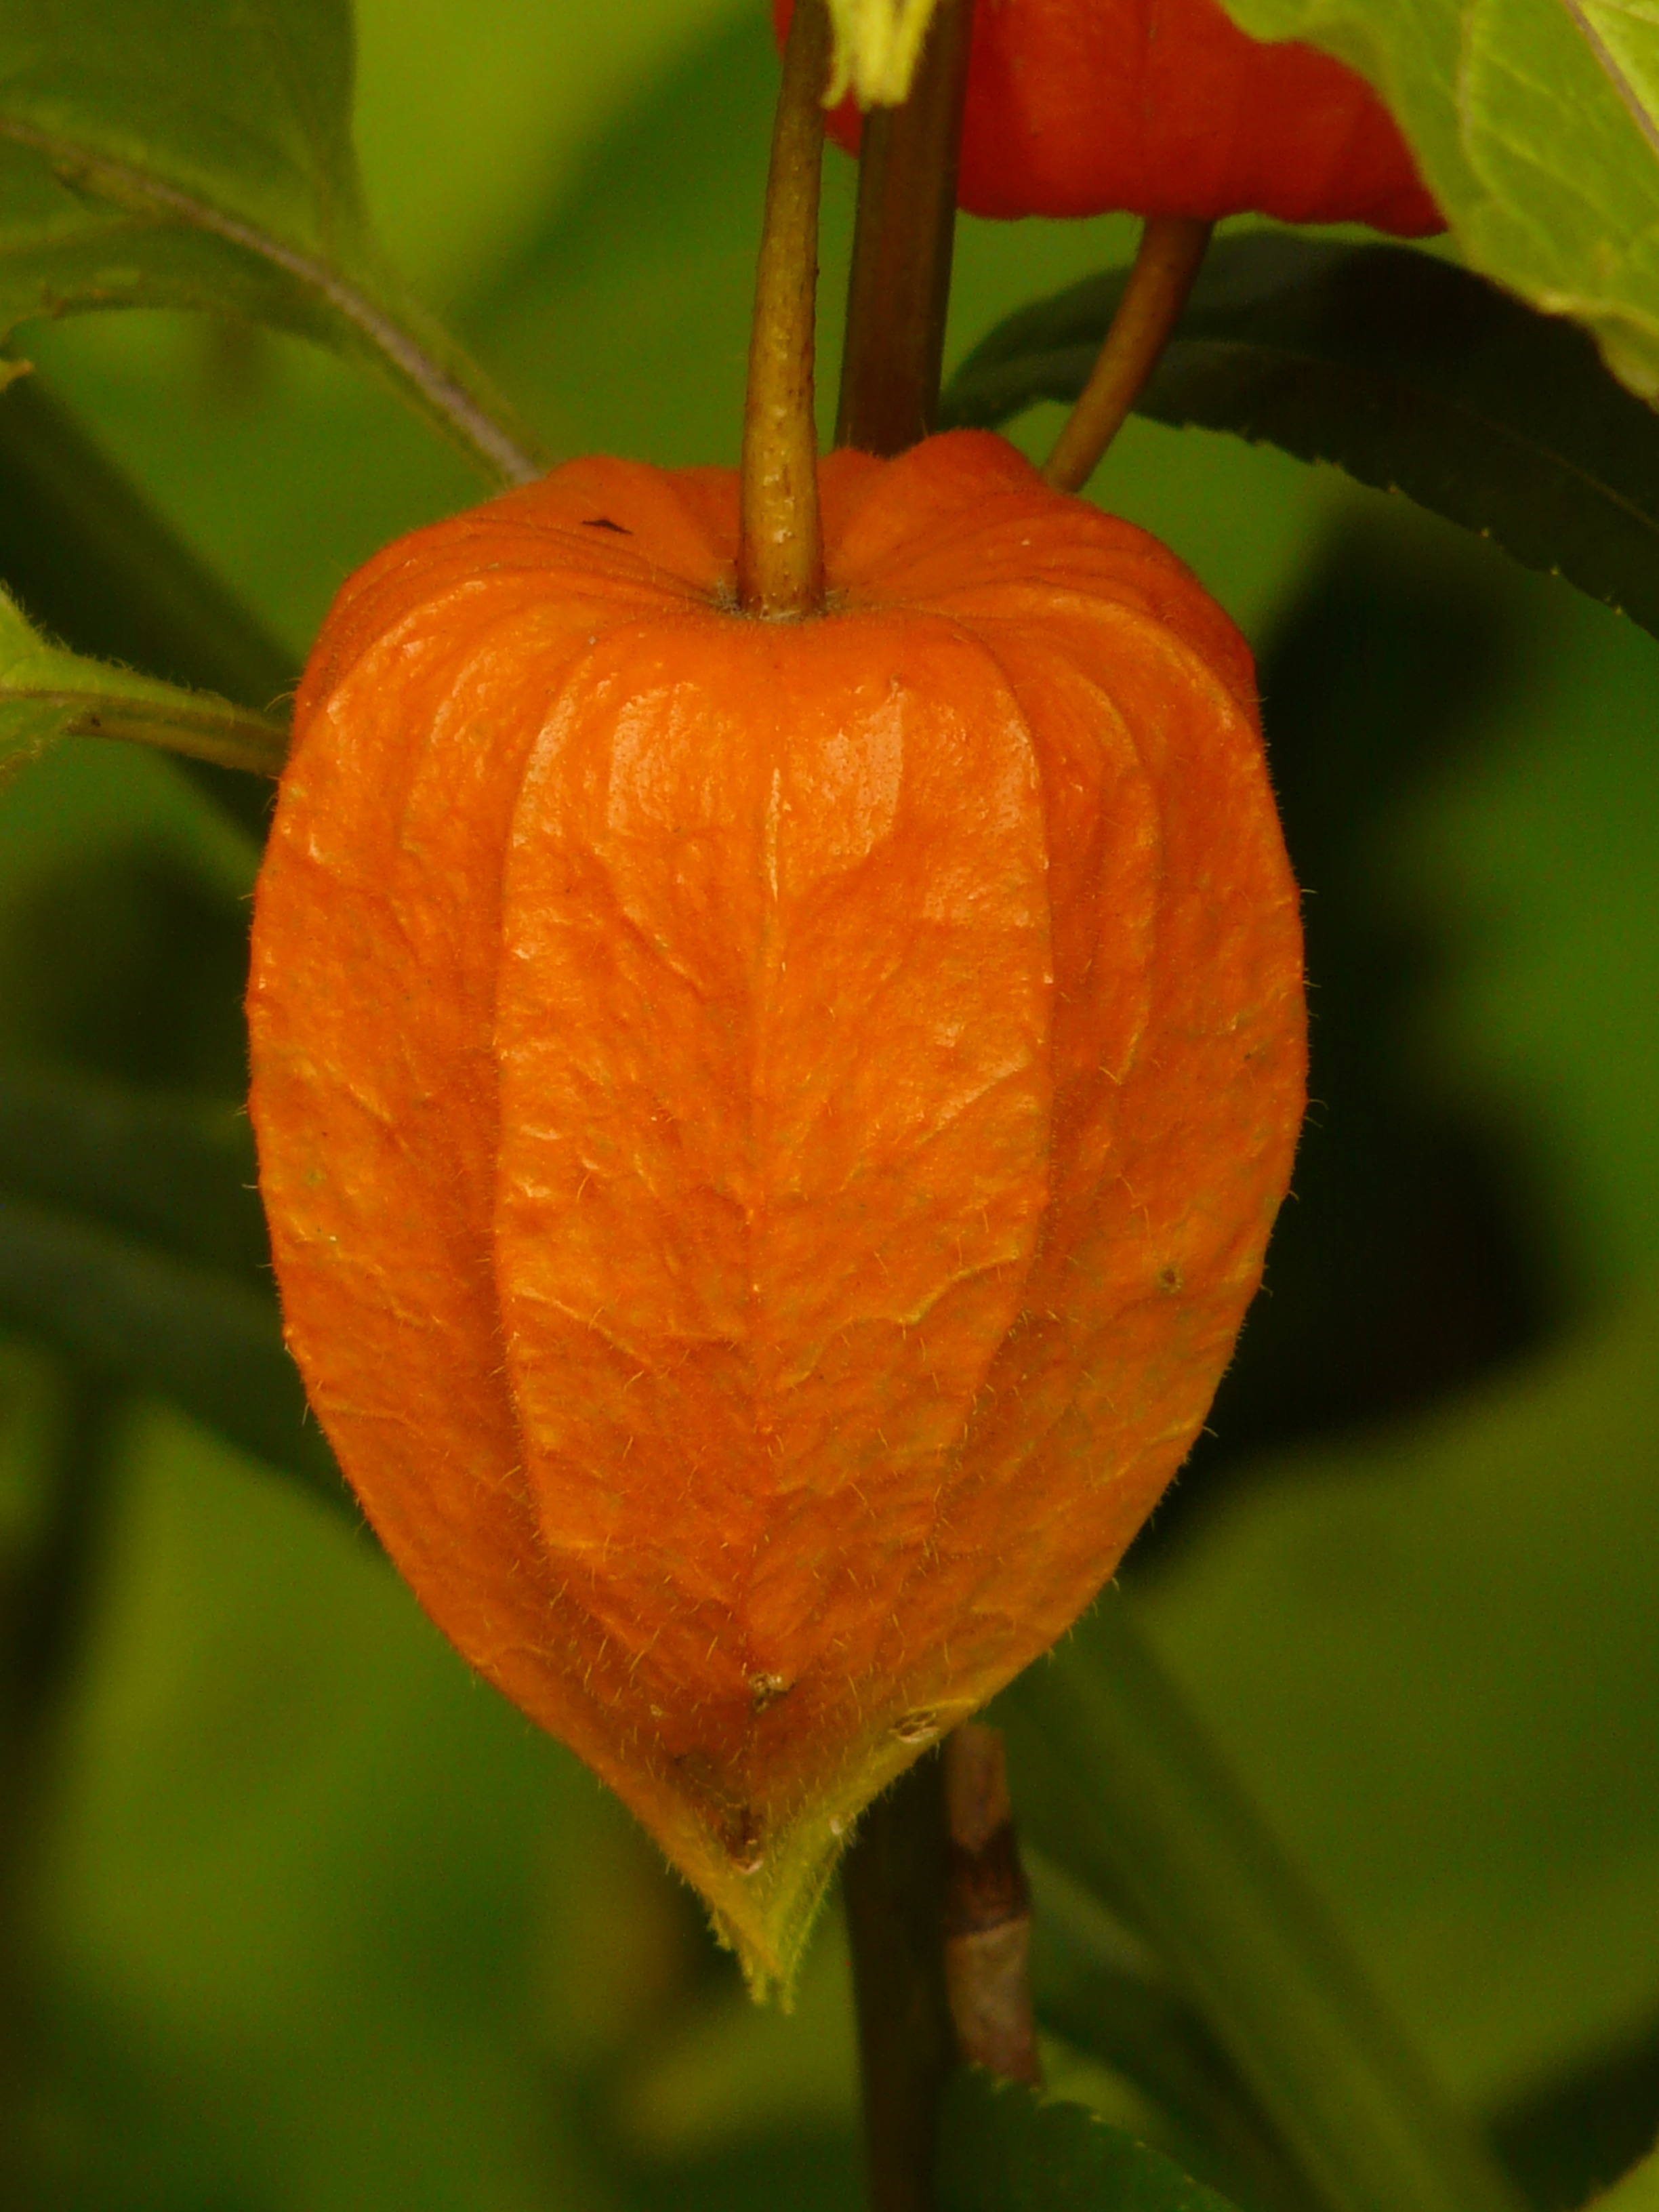
plant, leaf, flower, cup, orange, food, produce, botany, yellow, flora, close up, physalis, lampionblume, solanaceae, sepals, macro photography, ornamental plant, flowering plant, physalis alkekengi, nachtschattengew chs, schnittblume, pericarp, bladder cherry, plant stem, land plant